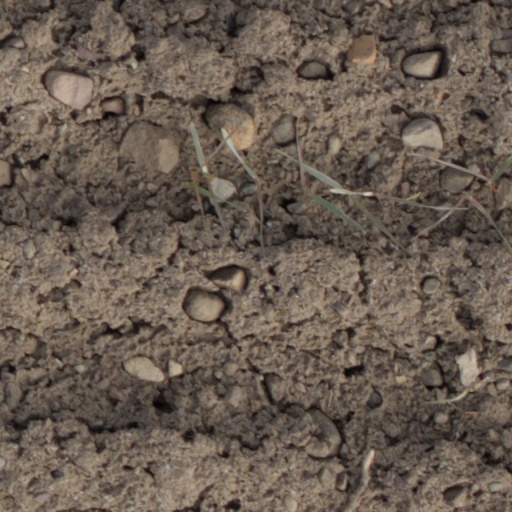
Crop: wheat